Half-Moon Friends

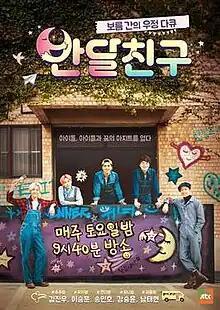
Official Poster

Half-Moon Friends is a South Korean television entertainment program aired by JTBC from April 23, 2016 to July 16, 2016, total of 12 Episodes. It is also distributed online on MiaoPai, popular Chinese video-streaming application, recording average of six million views for each episode and surpassing 32,100,000 views in accumulated number.